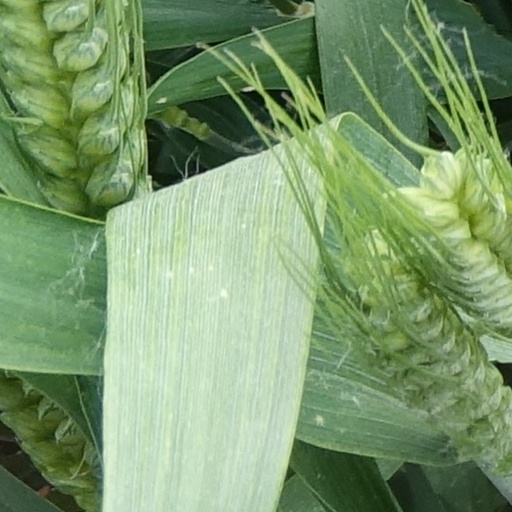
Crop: wheat